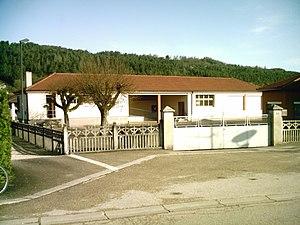
Nurieux-Volognat est une commune française, située dans le département de l'Ain en région Auvergne-Rhône-Alpes. La commune a été créée en 1973 par fusion entre Mornay et Volognat.